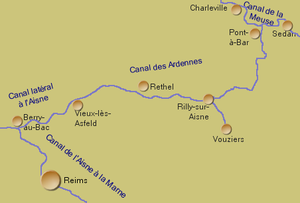
Plan du canal des Ardennes."
Le canal des Ardennes est un canal à bief de partage au gabarit Freycinet reliant les vallées de l'Aisne et de la Meuse.